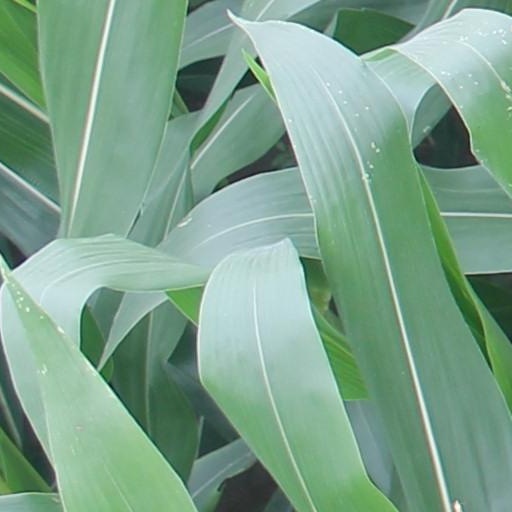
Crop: maize; corn